Charles St George Cleverly

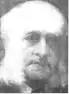
Picture of Cleverly

Charles St. George Cleverley or Cleverly (8 July 1819 – 14 August 1897) was the second Surveyor General in Hong Kong. He worked under the Colonial Secretary and was responsible for public infrastructure, town planning and land auction.